Pietà (Bronzino, 1529)

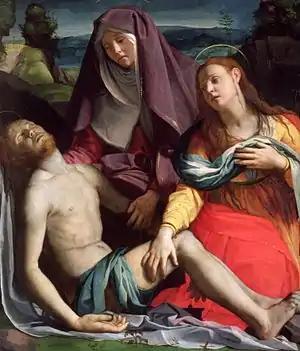
"Pietà" (1529) by Bronzino

Pietà or Pietà with Mary Magdalene is a 1529 painting by the Italian Mannerist painter Bronzino, produced early in his career and now in the Uffizi in Florence.